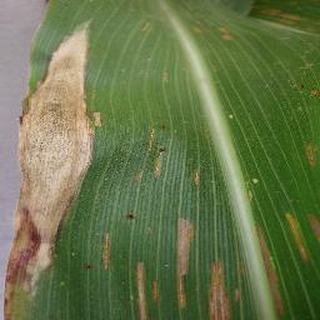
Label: corn_northern_leaf_blight